Tata Giacobetti

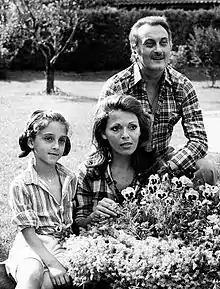
Tata Giacobetti with wife Valeria Fabrizi and daughter Giorgia Giacobetti in Rome (1970)

Giovanni "Tata" Giacobetti (24 June 1922 – 2 December 1988) was an Italian singer and jazz musician. He is mostly known for being a member of the vocal quartet Quartetto Cetra.